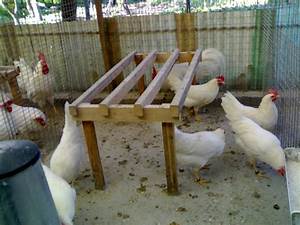
Label: chicken